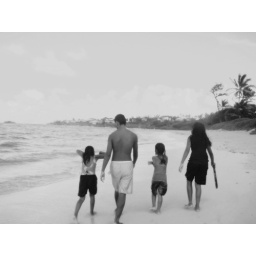
walking home after the fleeting storm. I hid under a bush-like tree trying to protect the camera..lol